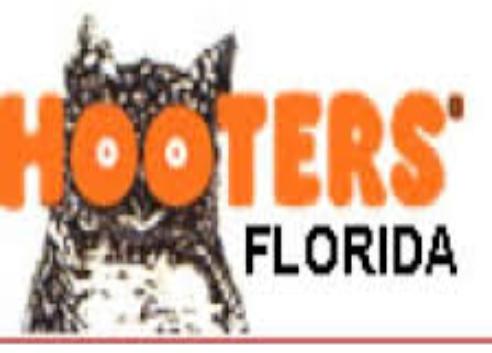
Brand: Hooters
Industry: Leisure